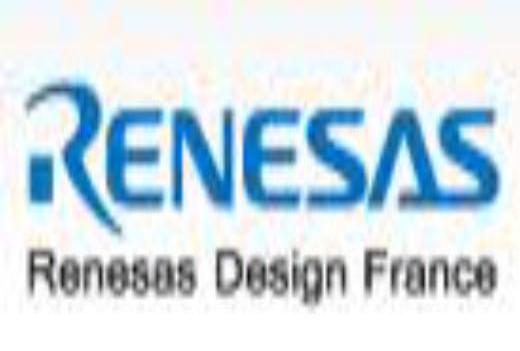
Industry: Electronic